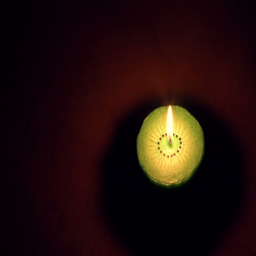
the man slowly lights candle from another candle in the shape of a kiwi